Aisleyne Horgan-Wallace

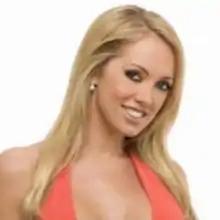
Horgan-Wallace in 2007

Aisleyne Horgan-Wallace (born 28 December 1978) is an English television personality, model, actress and columnist who emerged into the public eye in 2006 when she appeared as a contestant in the seventh series of reality television show "Big Brother".